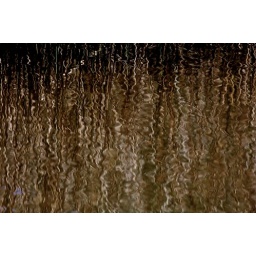
Marsh grass reflection in morning light lit water